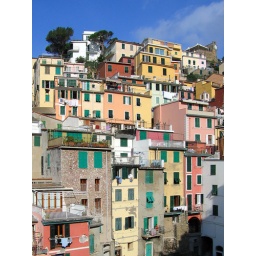
the village is in an extremely steep river valley and the colourful houses piled on top of one another